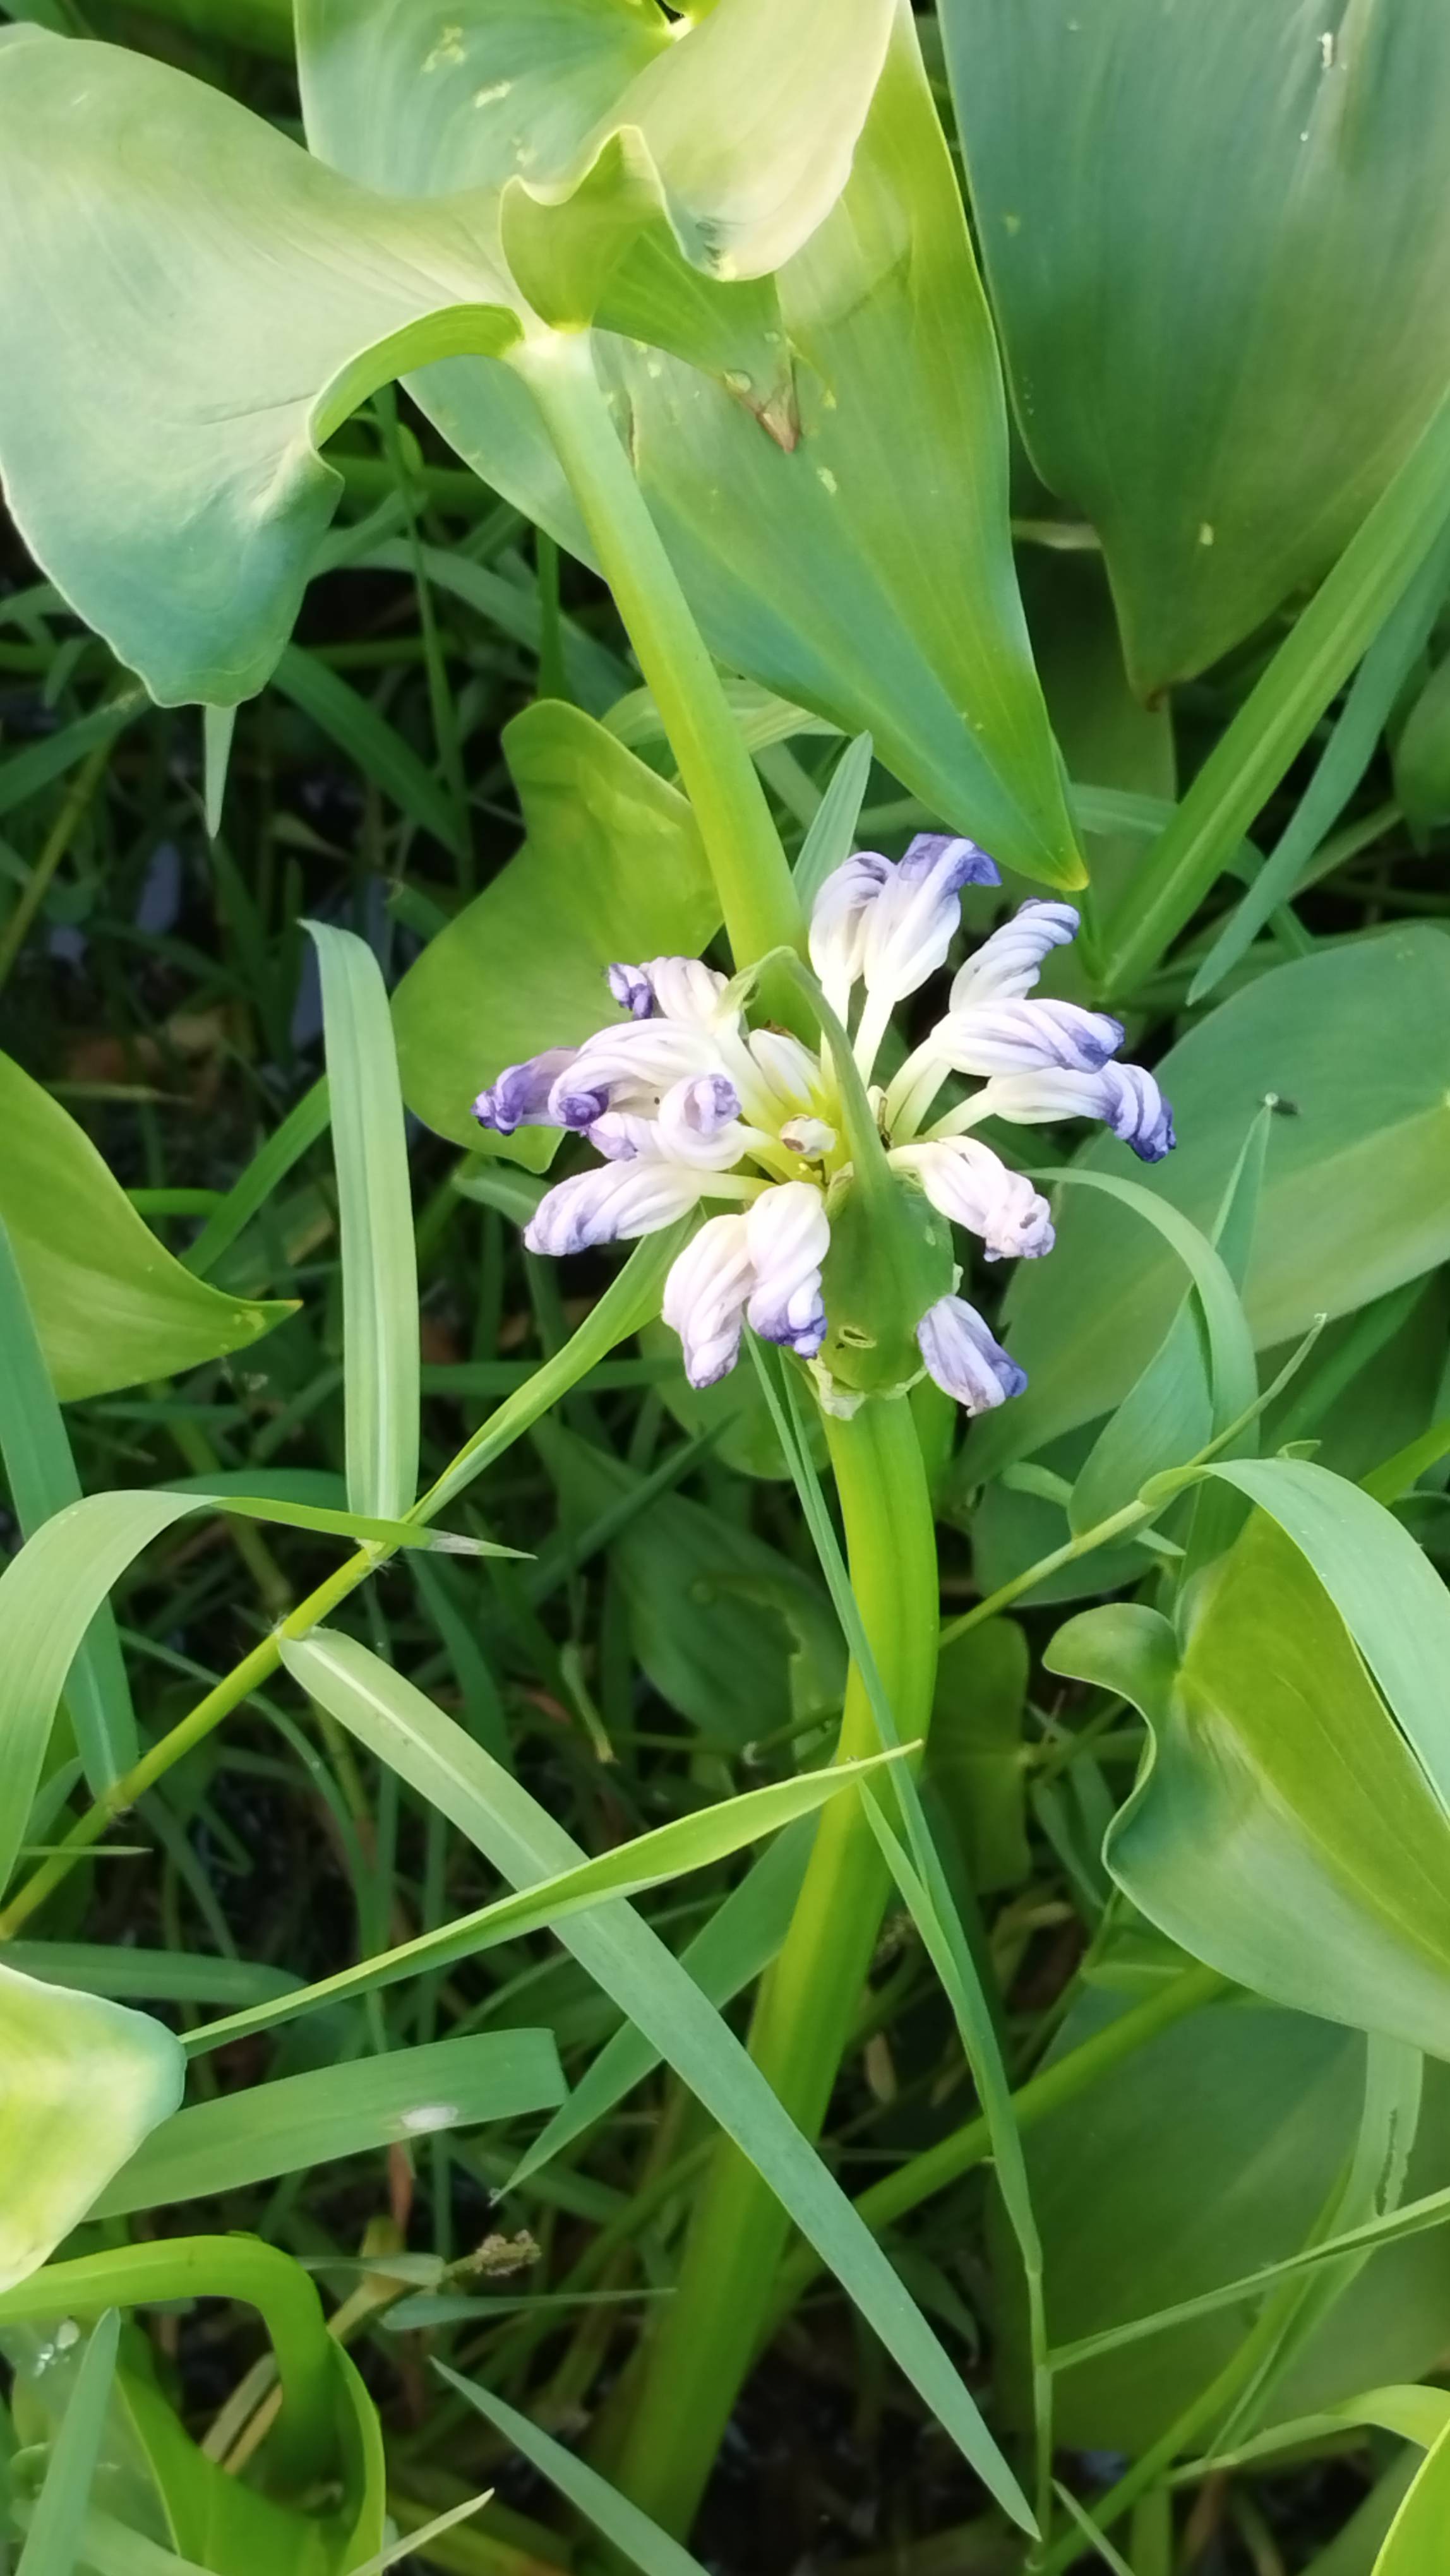
Species: Heartleaf False Pickerelweed (Monochoria korsakowii)